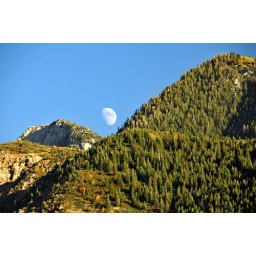
Moon rising over the wasatch mountain range pine trees